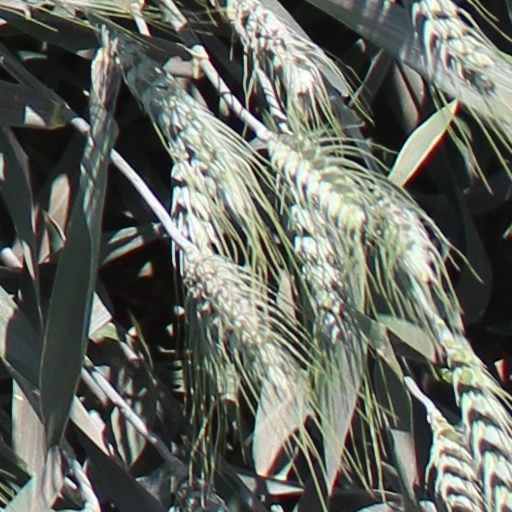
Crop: wheat